Julien Hudson

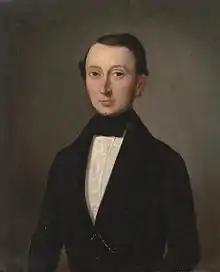
"Portrait of a Creole Gentleman", 1835–1387, Dallas Museum of Art

Julien Hudson was born on January 9, 1811, in New Orleans. His father, John Thomas Hudson, was a British ship chandler and ironmonger. His mother, Suzanne Désirée Marcos, was a free New Orleans quadroon.